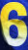
Number: 6